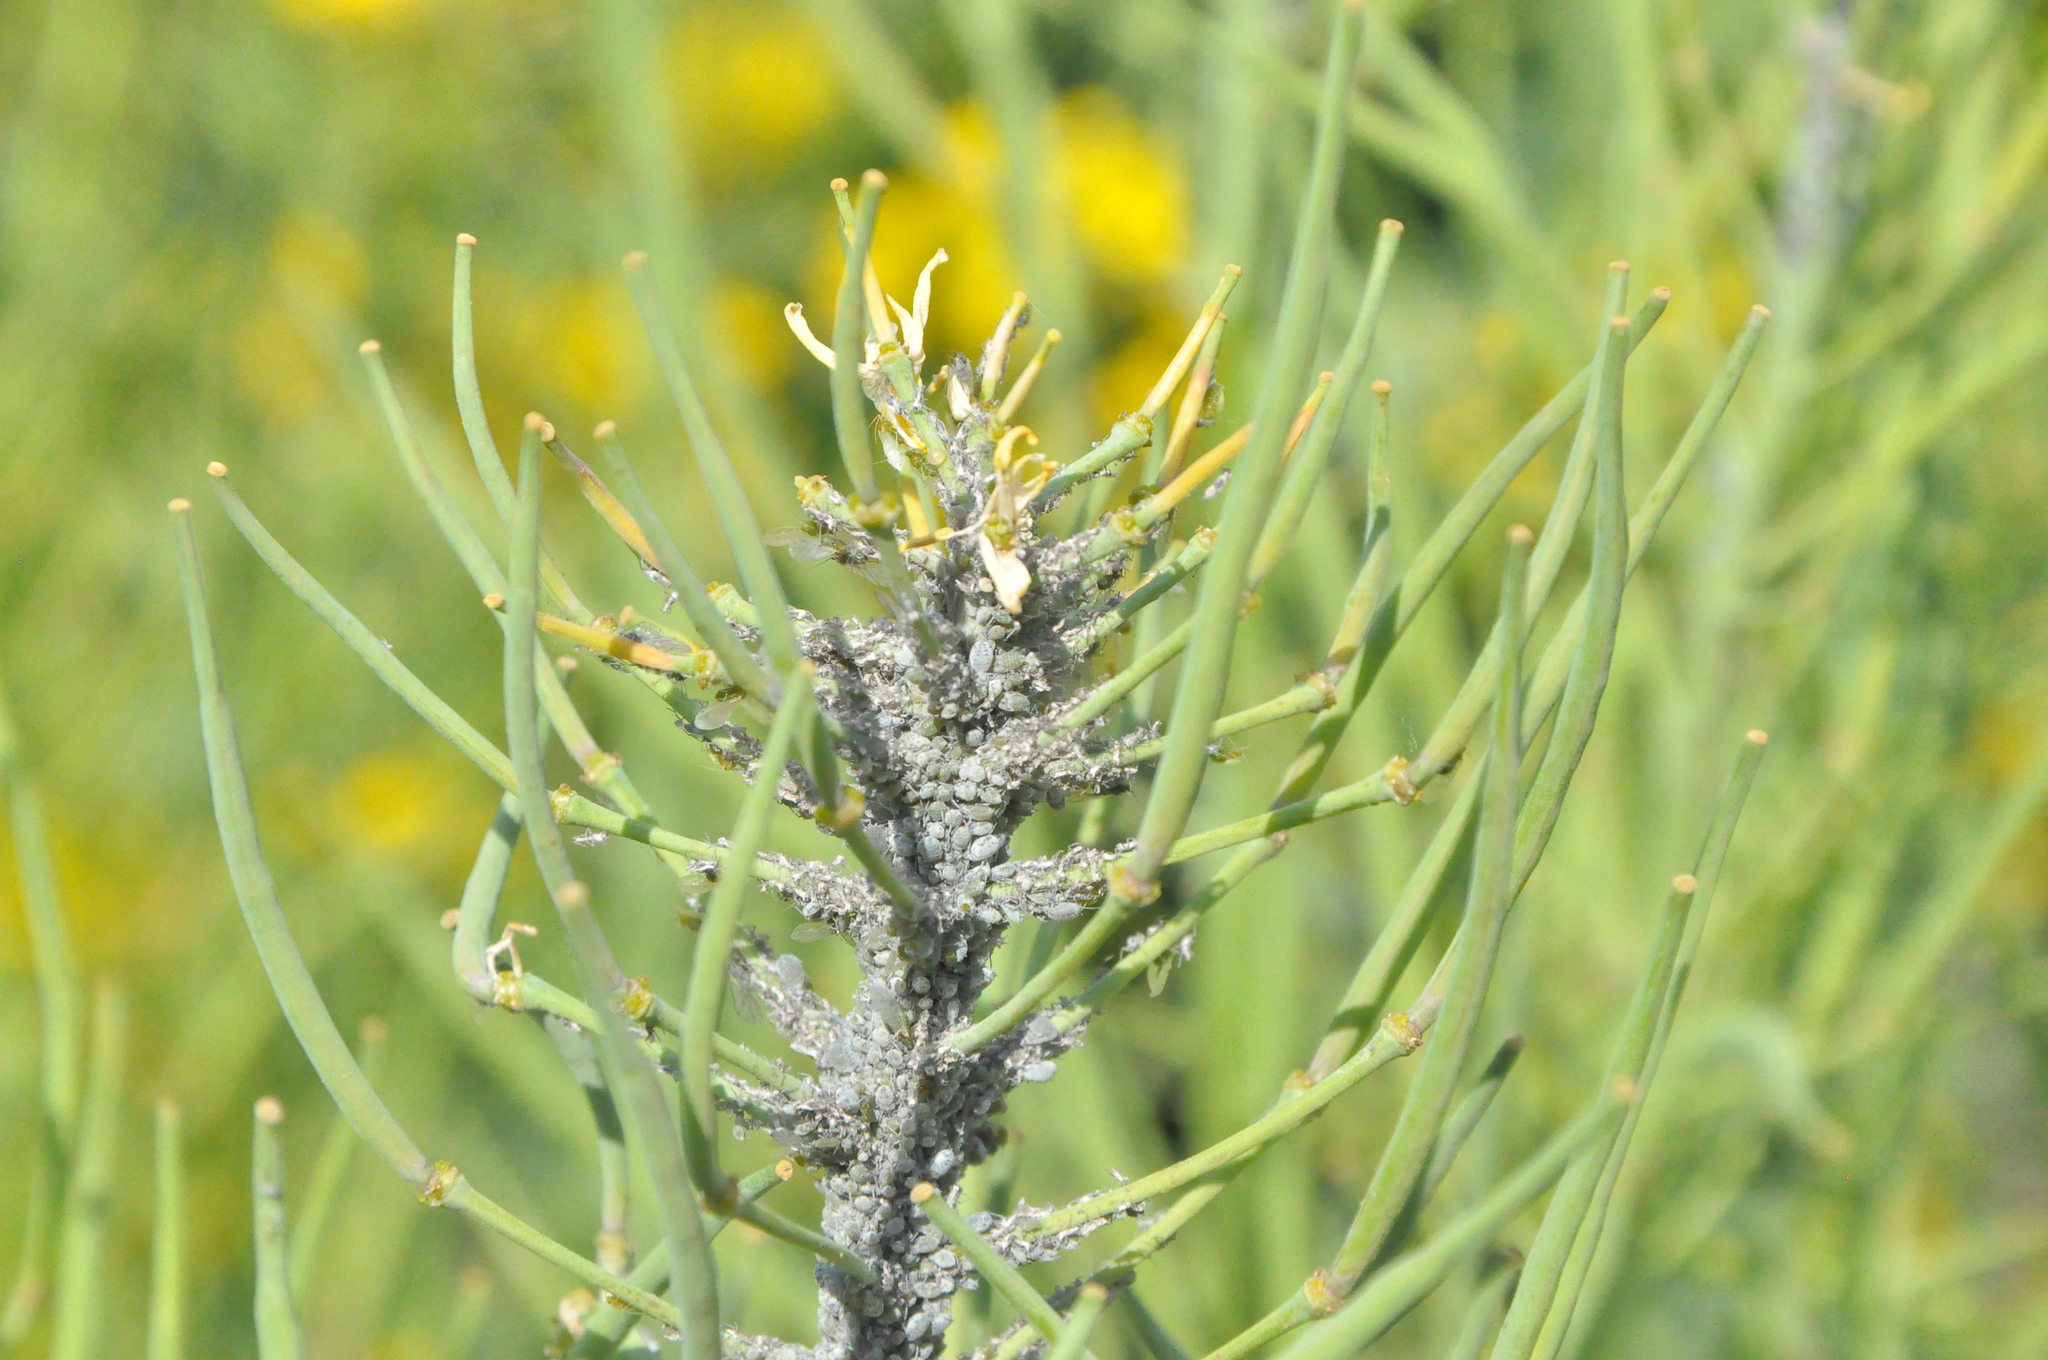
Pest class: cabbage_aphid